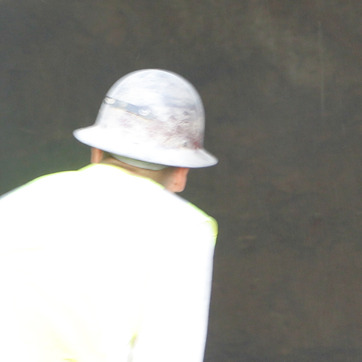
Material: skin